Lord Bernard Gordon-Lennox

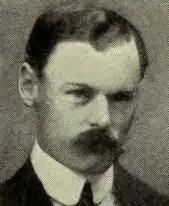

Major Lord Bernard Charles Gordon-Lennox (1 May 1878 – 10 November 1914), was a British Army officer who was killed in the First World War.